Tulum

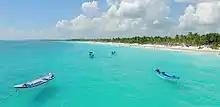
One of the Tulum beaches

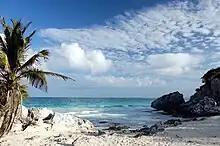
This beach at Tulum is protected for nesting sea turtles.

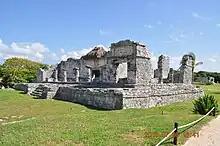
Part of the ruins of Tulum

Tulum archaeological site is relatively compact compared with many other Maya sites in the vicinity, and is one of the best-preserved coastal Maya sites. Its proximity to the modern tourism developments along the Mexican Caribbean coastline and its short distance from Cancún and the surrounding "Riviera Maya" has made it a popular Maya tourist site in the Yucatán Península. Daily tour buses bring a constant stream of visitors to the site. The Tulum ruins are the third most-visited archeological site in Mexico, after Teotihuacan and Chichen Itza, receiving over 2.2 million visitors in 2017.